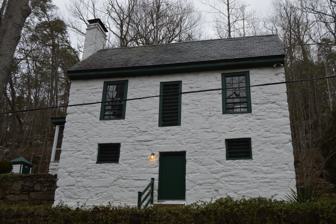
Building: Cocke's Mill House and Mill Site
Country: United States of America
Year built: 1820
Historic house in Virginia, United States United States historic place Cocke's Mill House and Mill Site U.S. National Register of Historic Places Virginia Landmarks Register Front of the house Show map of Virginia Show map of the United States Location VA 712 north of junction with VA 719, near North Garden, Virginia Coordinates 37°54′28″N 78°37′00″W / 37.90778°N 78.61667°W / 37.90778; -78.61667 Area 13 acres (5.3 ha) Architectural style Colonial NRHP reference No. 90001828 VLR No. 002-0186 Significant dates Added to NRHP December 6, 1990 Designated VLR August 15, 1989 Cocke's Mill House and Mill Site , also known as Coles' Mill and Johnston's Mill, is a historic home located near North Garden , Albemarle County, Virginia . The miller's house was built in about 1820, and is a 1½ story, three-bay, gable-roofed stone cottage built on a high basement. A one-story frame addition was built in 1989. Located on the property are the stone foundations of Cocke's Mill, built about 1792. It was originally two stories high with dimensions of 51 feet by 40 feet, and the stone walls of the original mill and tail race. The mill remained in use into the 1930s, and burned sometime in the 1940s. It was added to the National Register of Historic Places in 1990. References